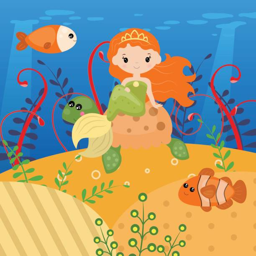
vector background with an underwater world vector art illustration